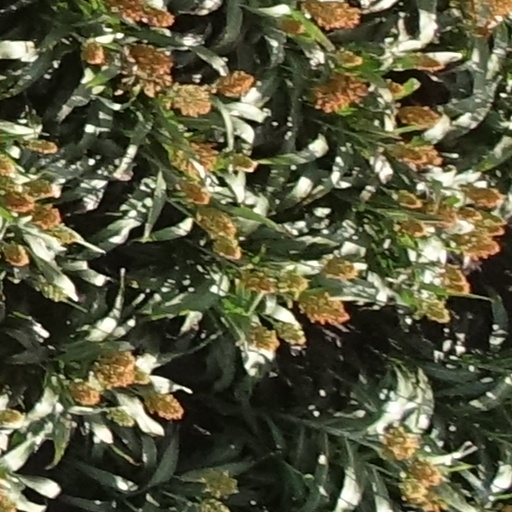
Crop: sorghum